World Trade Centers Association

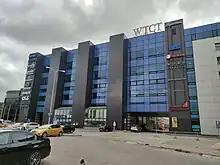
World Trade Center in Tallinn, Estonia

The World Trade Centers Association (WTCA) was founded in 1970 by Port Authority NYNJ executive Guy F. Tozzoli. WTCA is a not-for-profit, non-political association dedicated to the establishment and operation of World Trade Centers (WTCs) as instruments for international trade expansion.